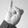
ASL letter: I